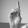
ASL letter: D